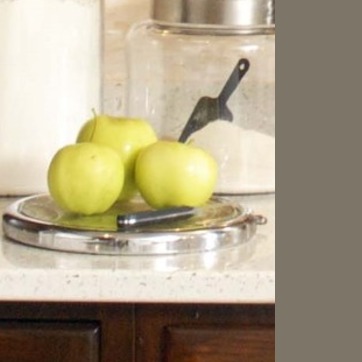
Material: food